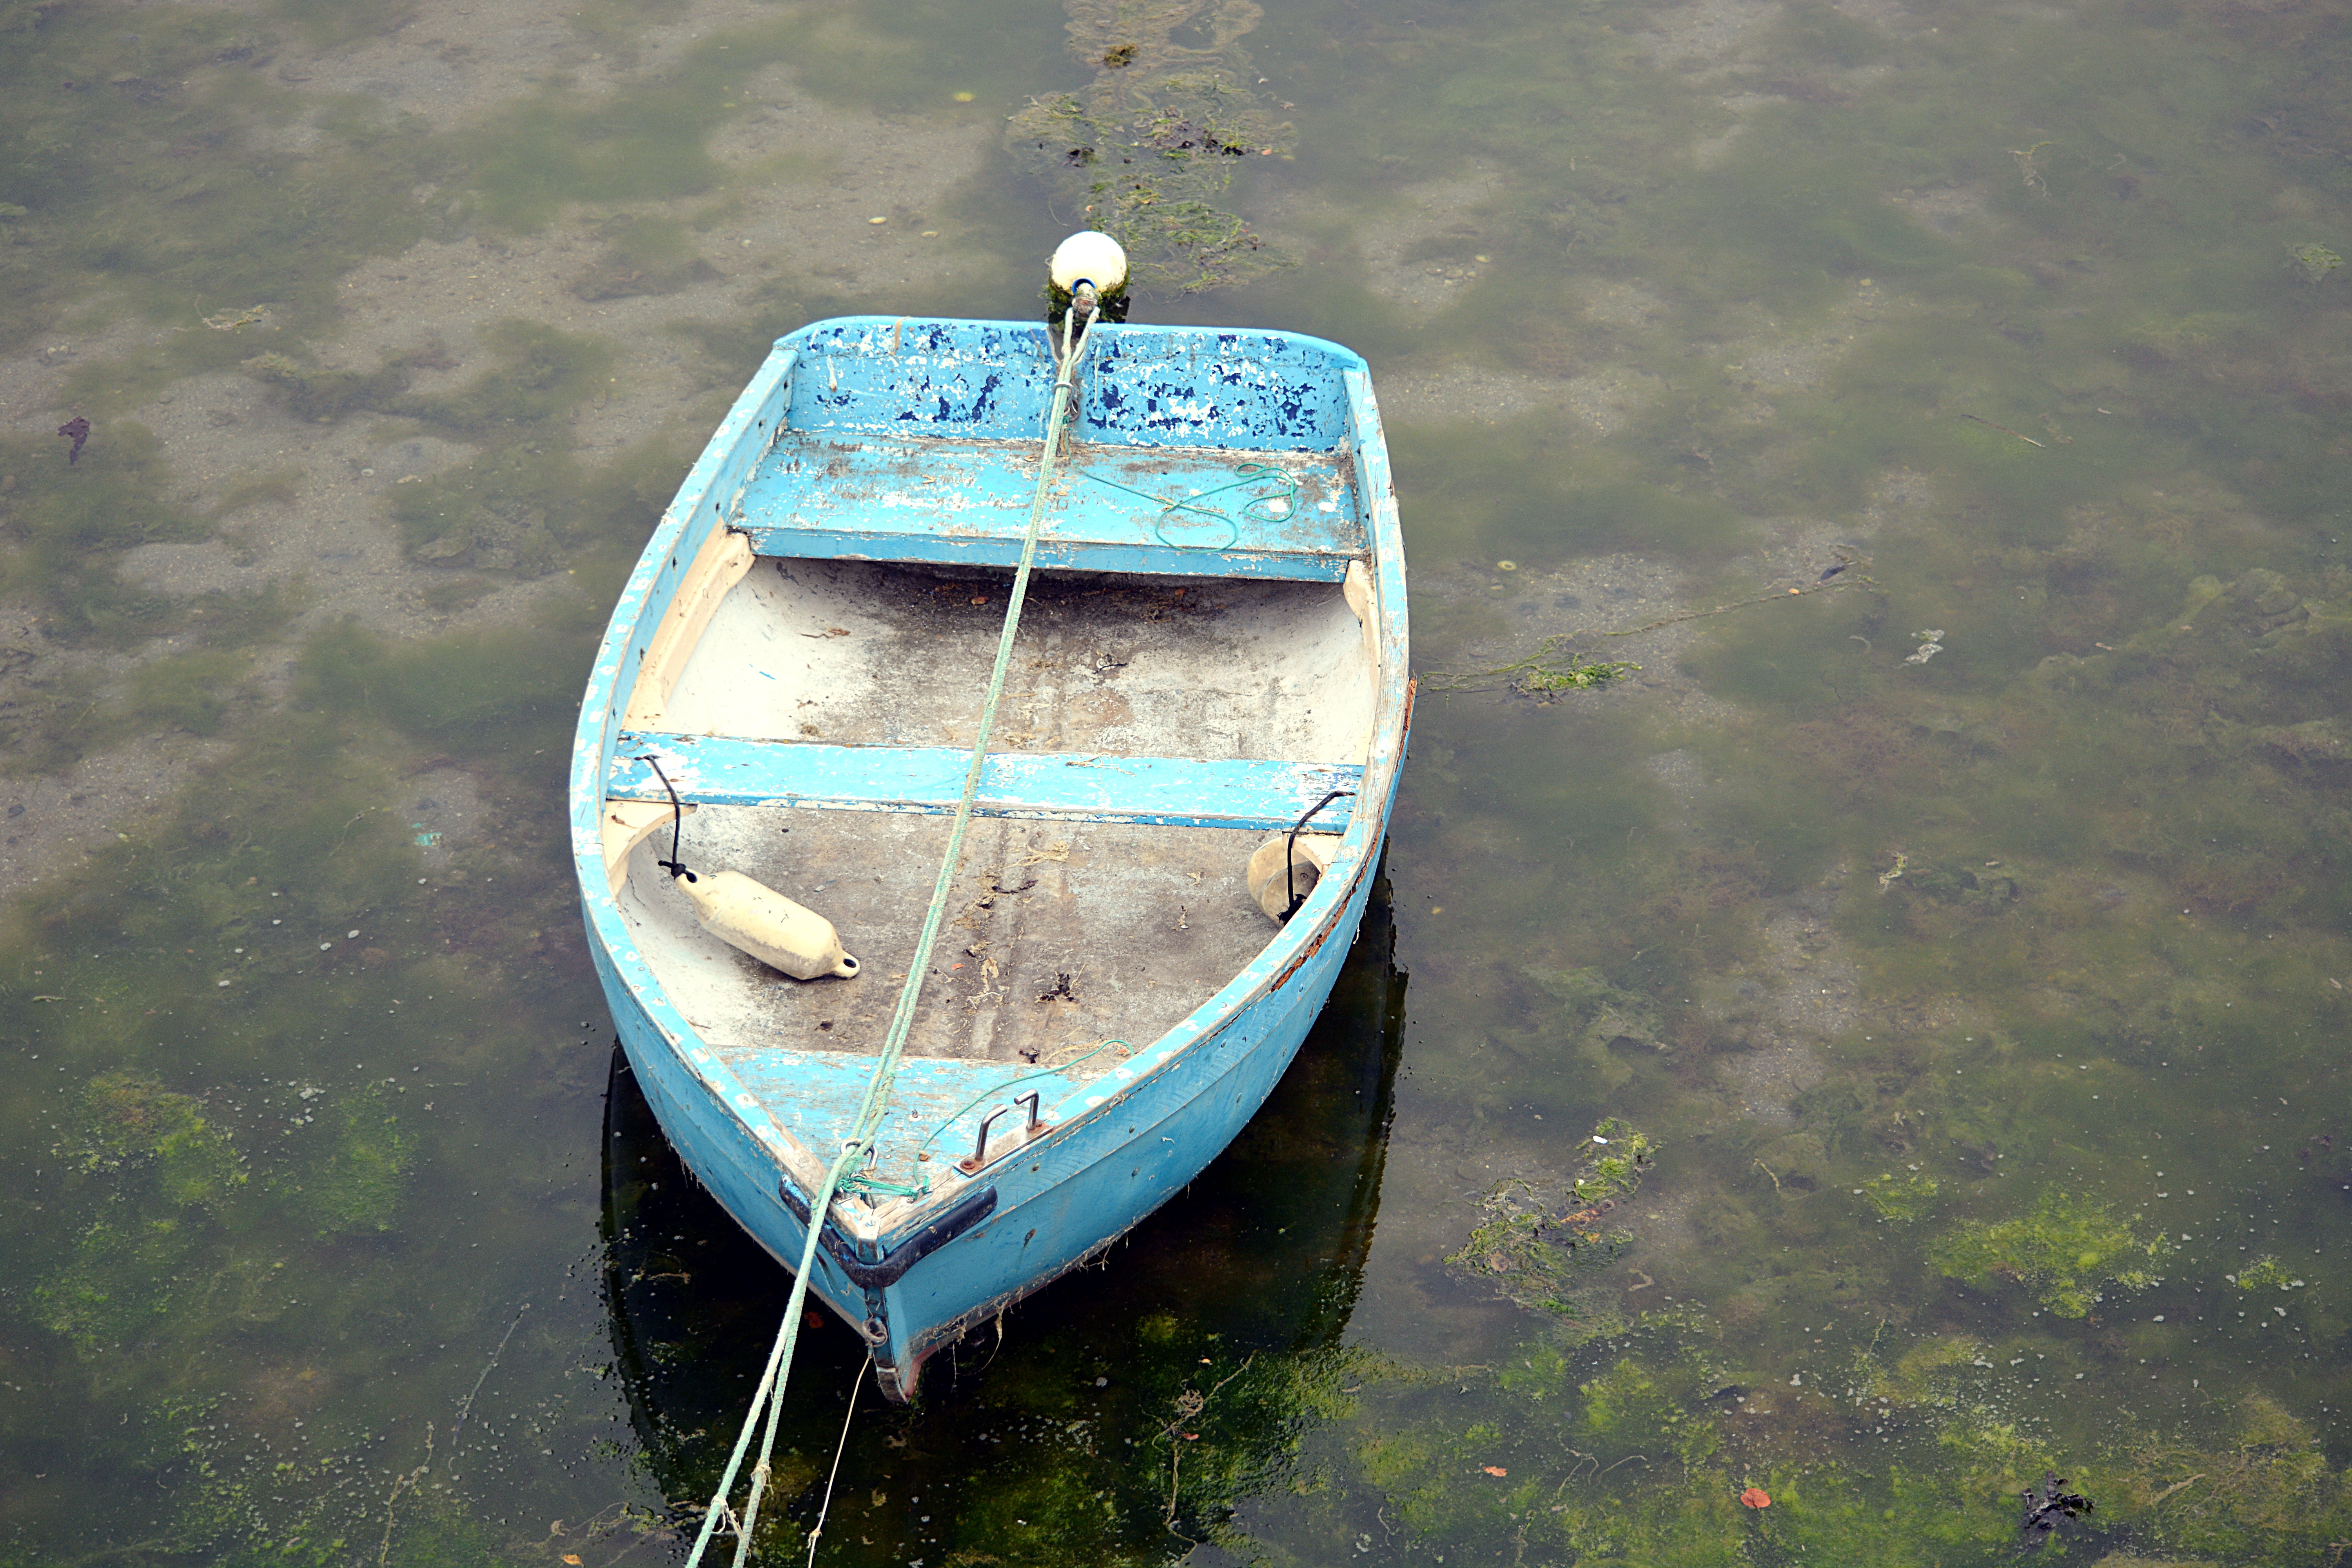
sea, water, boat, lake, pond, transport, tranquility, reflection, vehicle, fishing, blue, waterway, boating, watercraft, browse, watercraft rowing